Winston C. Hackett

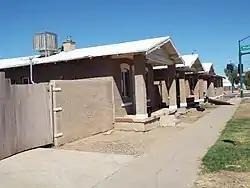
Three of the six cottages which Dr. Hackett had built for his TB patients

Hackett lobbied for the creation of an African-American community hospital but was unsuccessful. In 1921, Hackett purchased the residence of former Territorial Governor Joseph Kibbey which was located next door to his house at 1342 E. Jefferson St. In 1922, he established the Booker T. Washington Memorial Hospital a private medical in that residence. The hospital didn't have many beds at first and each bed was situated in the screened porch of the house. Hackett purchased three adjoining lots and was, therefore, able to expand the hospital. He also had six cottages built for tuberculosis patients. He charged his patients $12.50 to $35.00 per week for a hospital stay. Hackett opened a pharmacy nearby and recruited Southern African-American nurses with college nursing degrees to join his staff. One of the benefits which the African-American doctors and nurses gained from joining him was the opportunity to gain valuable experience in their chosen field.